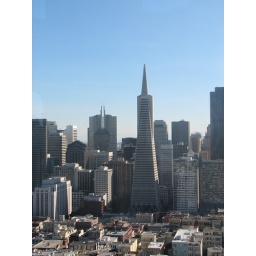
transamerica building in San Fransisco Ca. taken from coit tower